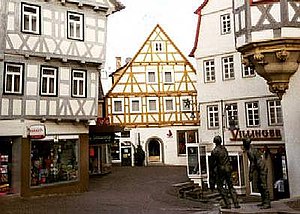
Waiblingen / Historie
Bindingsværkshus i Waiblingen
Waiblingen er en by i det sydvestlige Tyskland i delstaten Baden-Württemberg med omkring 55.000 indbyggere. Waiblingen er administrationssæde i landkreisen Rems-Murr, og nærmeste naboby er Stuttgart.